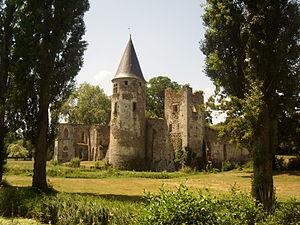
Le château royal du Vivier
Fontenay-Trésigny est une commune française située dans le département de Seine-et-Marne, en région Île-de-France.